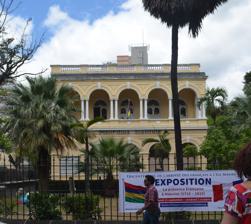
Building: Natural History Museum, Port Louis
Country: Unknown
Year built: 1880
Museum in Port Louis, Mauritius Natural History Museum Location Port Louis , Mauritius Coordinates 20°09′47.4″S 57°30′08.5″E / 20.163167°S 57.502361°E / -20.163167; 57.502361 Type museum The Natural History Museum is a museum in Port Louis , Mauritius . History The museum is the oldest in Mauritius. The museum building was constructed in 1880. On 22 December 2021, Prime Minister Pravind Jugnauth inaugurated the Mauritian Ex-Servicemen's World War I and World War II Tribute Gallery inside the museum. Architecture The museum is located at the ground floor of Mauritius Institute building. It consists of Fauna Gallery, Marine Life Gallery, Insects, Meteorology, Giant Tortoise Gallery and The World of the Dodo. Exhibitions The museum exhibits various replica of fauna and flora. See also List of museums in Mauritius References